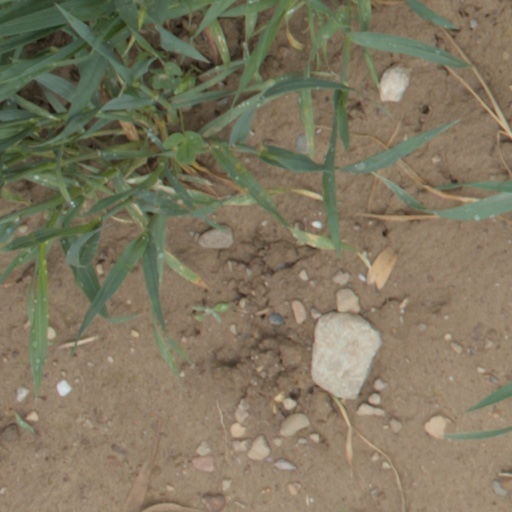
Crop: wheat